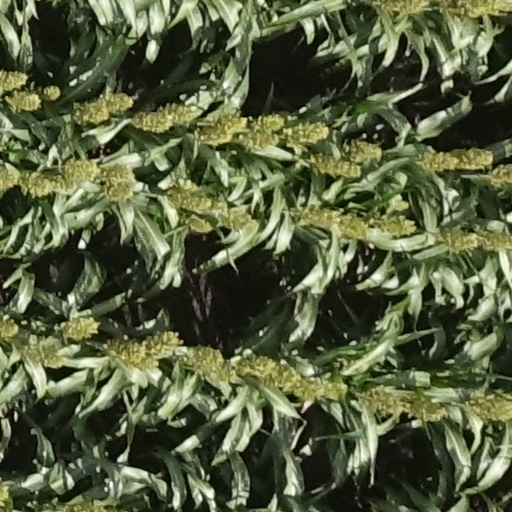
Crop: sorghum